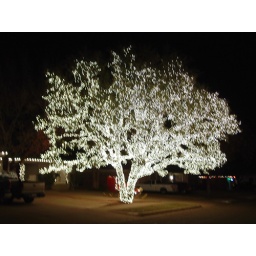
The flaming ball of tree in our neighborhood.